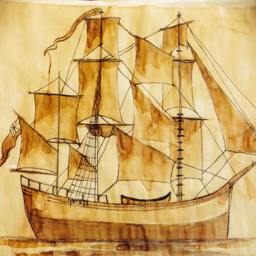
drawing one of the ships for our inquiry into tv genre .